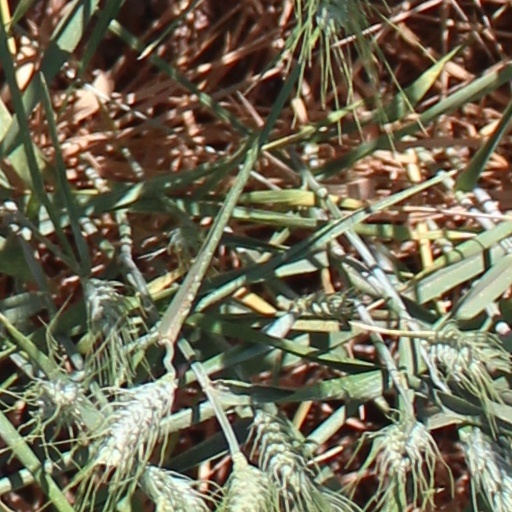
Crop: wheat